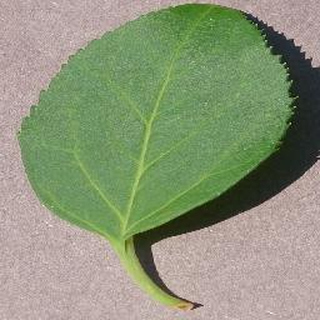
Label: healthy_cherry